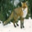
Label: fox